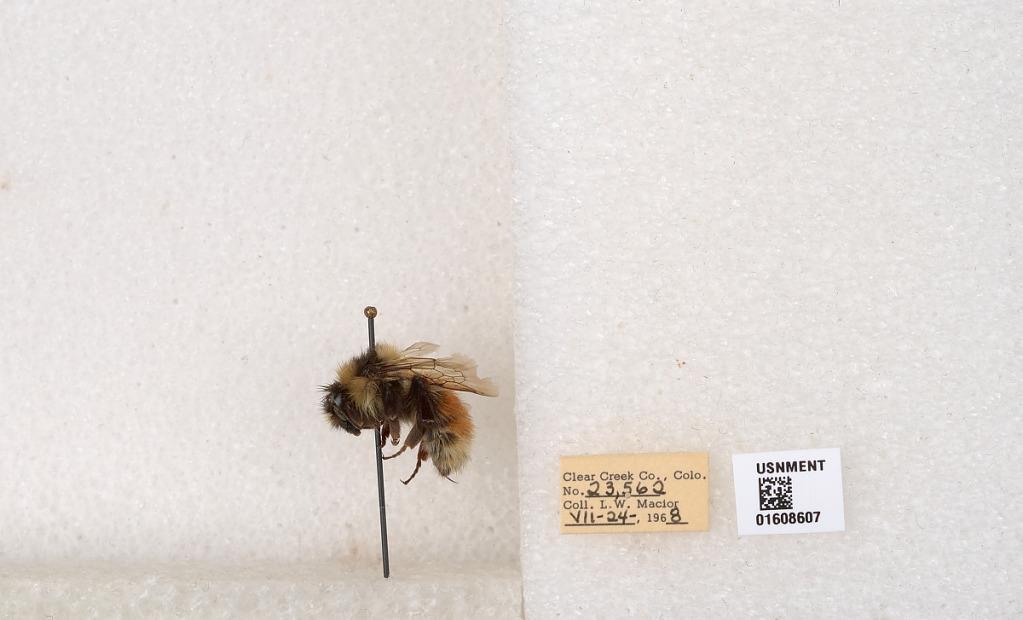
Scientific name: Bombus (Pyrobombus) sylvicola Kirby
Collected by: L. Macior
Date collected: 1968-7-24
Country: United States
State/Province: Colorado
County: Clear Creek
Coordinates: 39.6891, -105.644